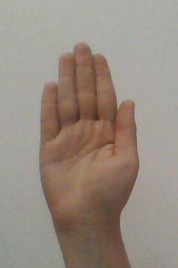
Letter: seen